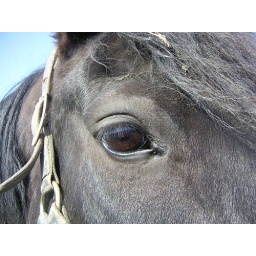
This beutiful horse is the black wild horse in our stable.